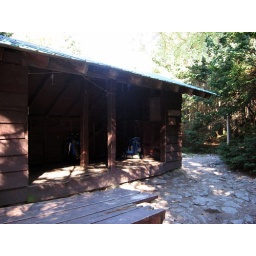
This was my last water source for over 15 miles. I'm glad I kept my coke bottle